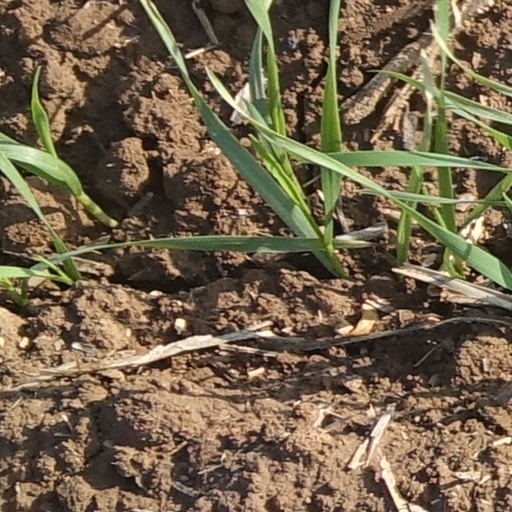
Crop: wheat